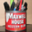
Label: can